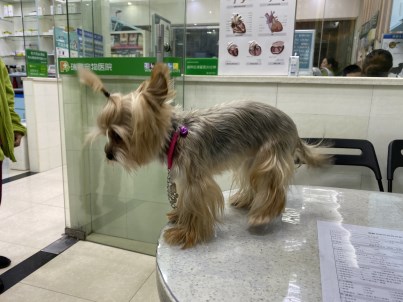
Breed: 340-n000120-Yorkshire_terrier